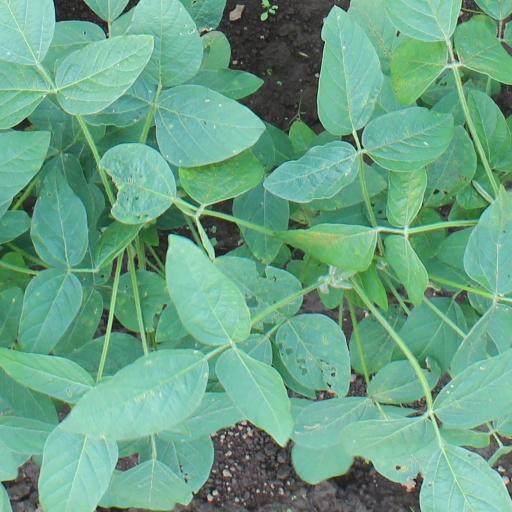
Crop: soybean